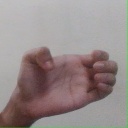
अक्षर: ख